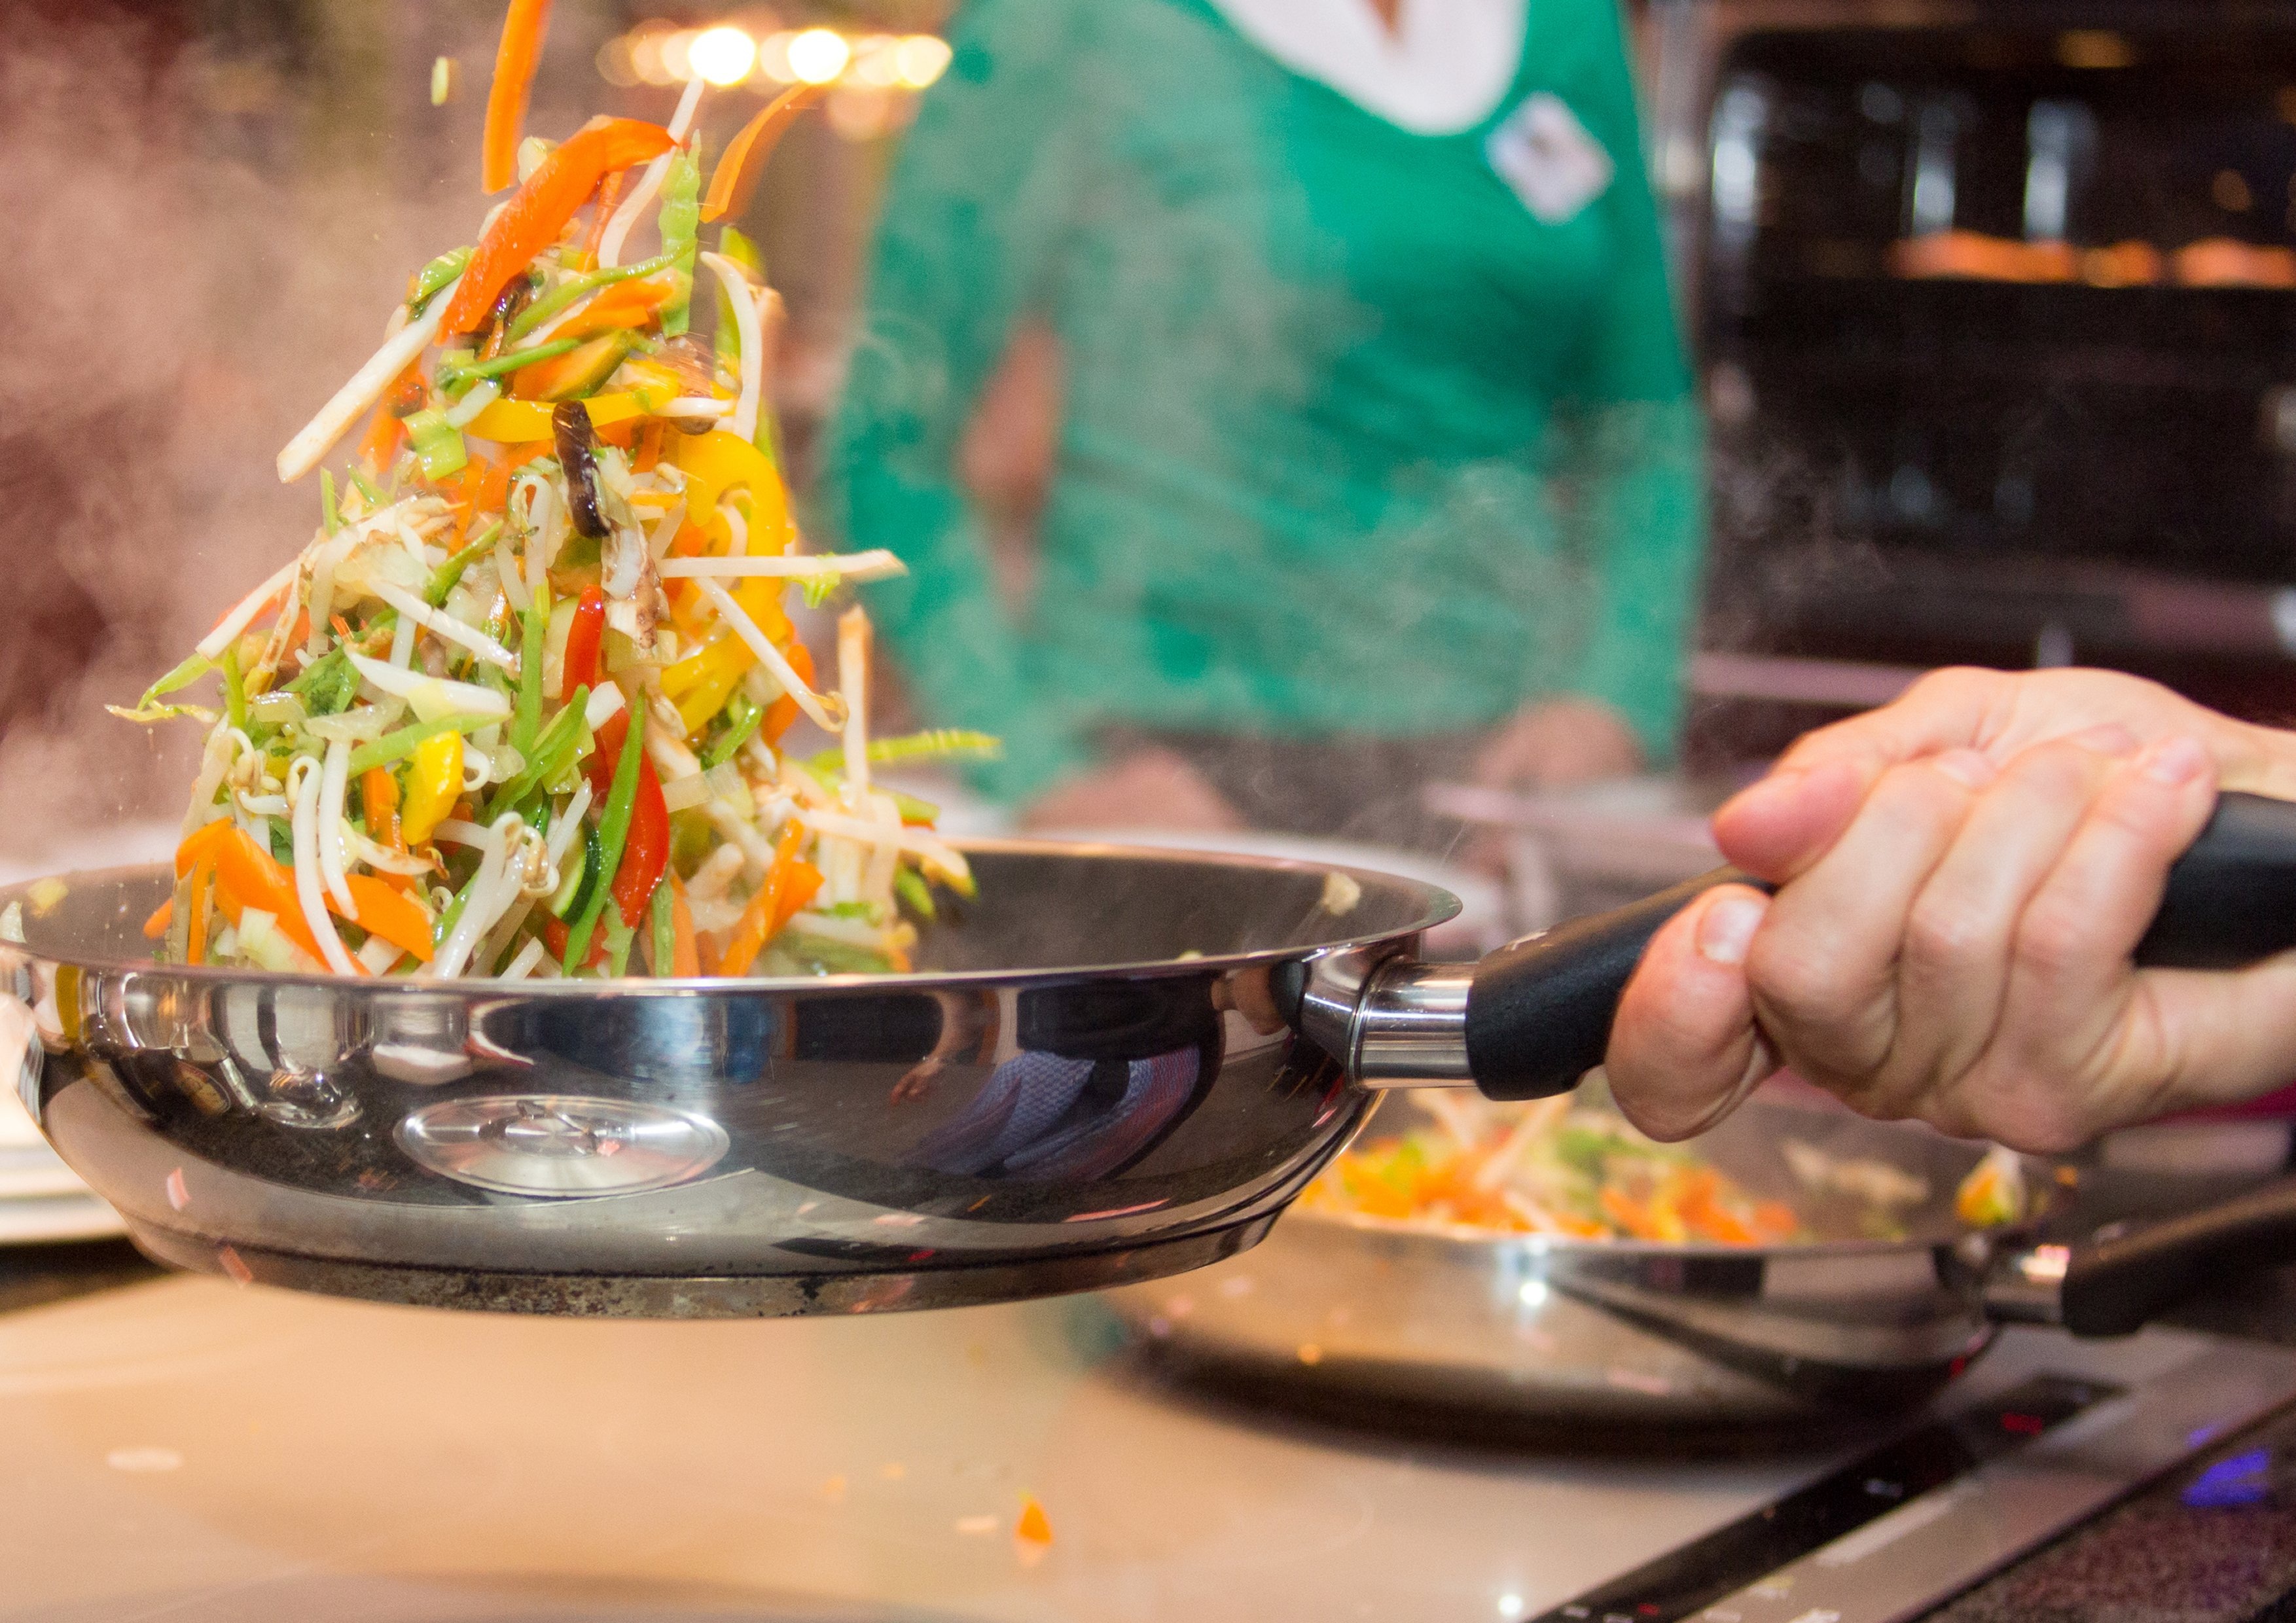
dish, meal, food, cuisine, pan, cook, asian food, vegetables, sense